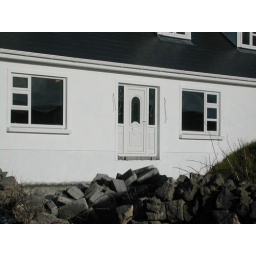
you can't really tell by this pic, but there's like a 3 foot drop from the door to the ground